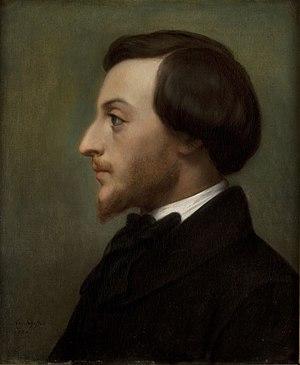
Portrait de Louis Ratisbonne
La famille Ratisbonne est une famille alsacienne.
Louis Gustave Fortuné Ratisbonne, né le 29 juillet 1827 à Strasbourg et mort le 24 septembre 1900 à Paris, est un homme de lettres français.
Ary Scheffer, né le 10 février 1795 à Dordrecht et mort le 15 juin 1858 à Argenteuil, est un peintre français d’origine hollandaise.